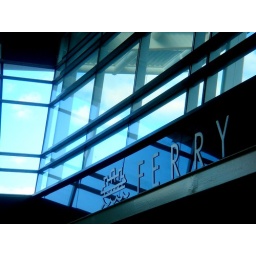
ferry sign in blue